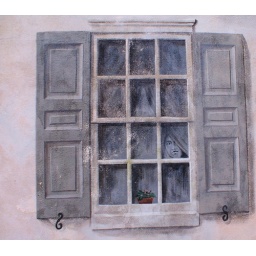
the face in the window